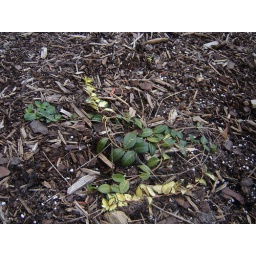
Imagine a green plant in the middle of january